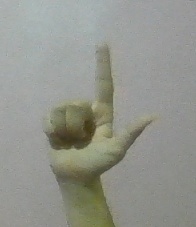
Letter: laam